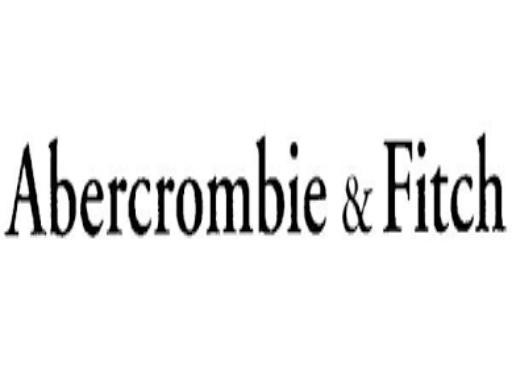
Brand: Abercrombie & Fitch
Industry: Clothes